Cossee–Arlman mechanism

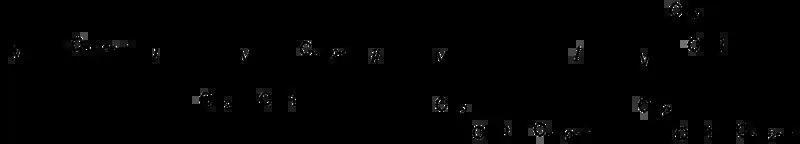
The box represents a vacant (or extremely labile) coordination site. Step i involves binding of the monomer to the metal and step ii involves the migratory insertion step. These steps, which alternate from one side of the metal center to the other, are repeated many times for each polymer chain.

The details of this mechanism can be used to explain the stereoregularity of the polymerisation of alkenes using Ziegler–Natta or metallocene catalysts. Stereoregularity is relevant for unsymmetrical alkenes such as propylene. The coordination sphere of the metal ligands sterically influences which end of the propylene attaches to the growing polymer chain and the relative stereochemistry of the methyl groups on the polymer. The stereoregularity is influenced by the ligands. For the metallocene catalysts, the cyclopentadienyl ligands (or their surrogates) fulfill this role. For heterogeneous catalysts, the stereoregularity is determined by the surface structure around the active site on the catalyst particle, and can be influenced by additives such as succinates or phthalates, which tend to block specific sites, while leaving others (with different stereoreactivity) to catalyse the polymerization.